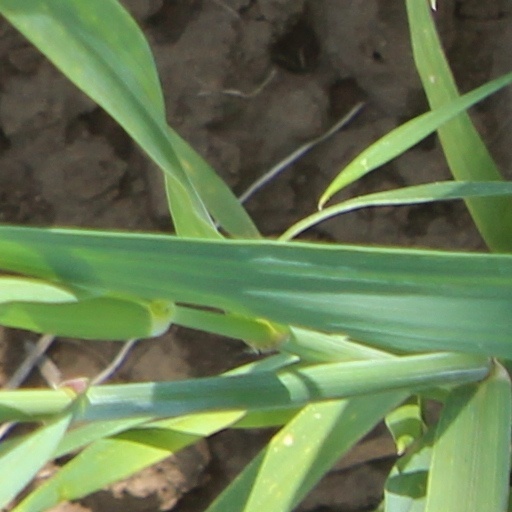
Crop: wheat